Pharyngolepis

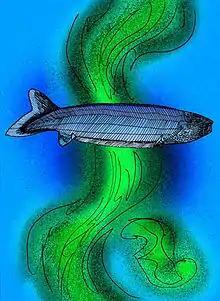
reconstruction

"Pharyngolepis" had well-developed anal and caudal fins, but no paired or dorsal fins that would have helped stabilise it in the water, and so was probably a poor swimmer, remaining close to the sea bottom. The pectoral fins were instead replaced by bony spines, possibly for protection against predators, and there was a row of spines along the back. It probably scooped up food from the ocean floor.